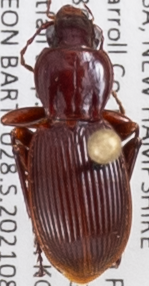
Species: Pterostichus tristis
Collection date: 2021-08-25 04:00:00
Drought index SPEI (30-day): -0.386
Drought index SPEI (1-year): -0.944
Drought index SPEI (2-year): -0.54